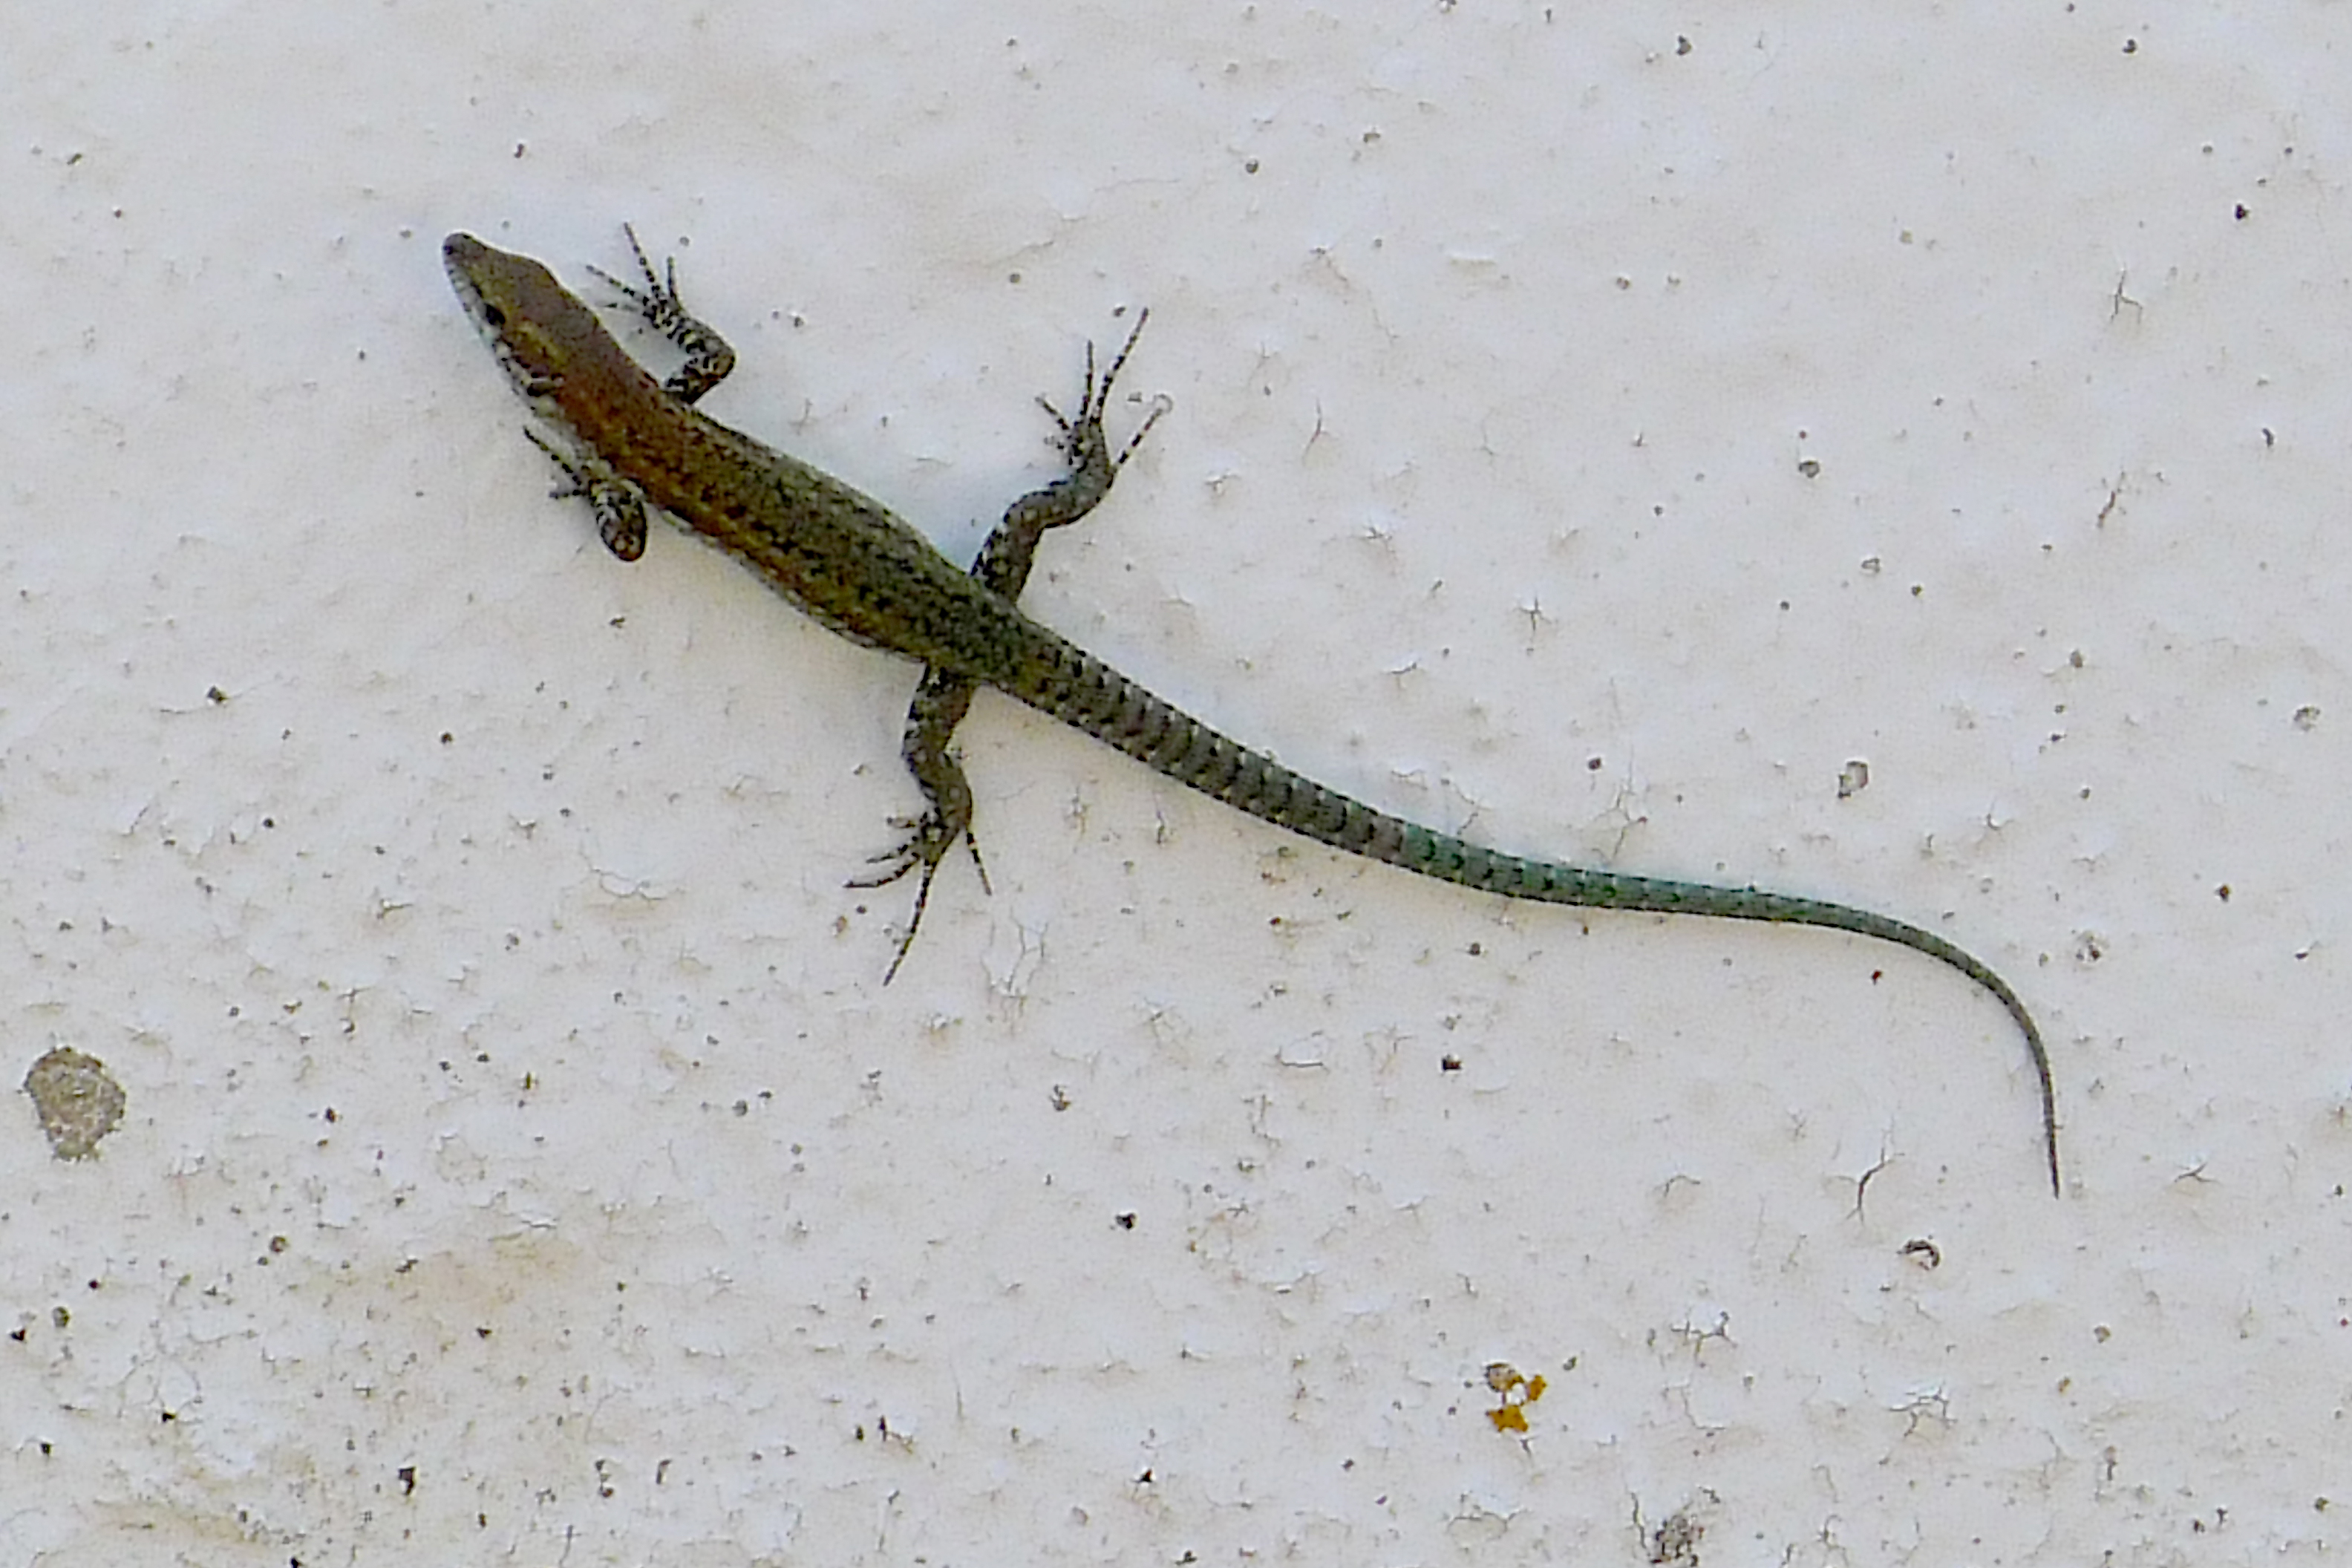
lagartija, reptile, lizard, scaled reptile, wall lizard, terrestrial animal, iguania, tail, amphibian, skink, dragon lizard, whiptail, gecko, terrestrial plant, gekkonidae, anguidae